Alfred von dem Knesebeck

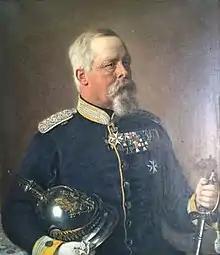
Baron von dem Knesebeck

Alfred Cuno Paridam Freiherr von dem Knesebeck-Milendonck (29 August 1816 – 14. December 1883) was a soldier, landowner and member of the Prussian House of Representatives and the Reichstag of the North German Confederation for Free Conservative Party.